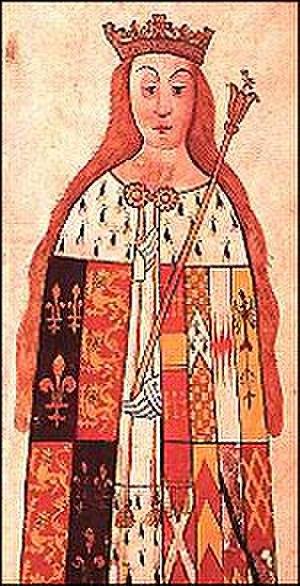
Les conjoints des souverains anglais sont les épouses des monarques d'Angleterre. Ce sont, pour la plupart, des femmes, qui ont toutes reçu le titre de reine. Les époux des souveraines régnantes, en revanche, ont porté différents titres : rois pour Philippe II d'Espagne, époux de Marie Iʳᵉ, ou Guillaume III, époux de Marie II, prince pour l'époux de la reine Anne. Le terme de consort, inexistant au Moyen Âge ou à la Renaissance, apparaît au XVIIᵉ siècle dans un contexte où une femme peut monter sur le trône, nécessitant une distinction entre une reine régnante et l'épouse du souverain. Il s'applique après l'avènement de la reine Anne pour désigner son époux, et sera repris pour désigner les conjoints des monarques britanniques, bien que n'apparaissant pas dans la titulature officielle, puis pour ceux de monarques d'autres États. Le royaume d'Angleterre a fusionné avec le royaume d'Écosse en 1707, pour former le royaume de Grande-Bretagne. Il n'y a donc plus de reines, ni princes consorts anglais, à partir de cette date.
Cet article donne la liste des princesses de Galles depuis 1361, relative aux épouses des princes de Galles, les héritiers du trône d'Angleterre, puis de Grande-Bretagne. Sur les dix princesses que connaissent l'Angleterre et la Grande-Bretagne depuis cette date, seules quatre d'entre elles sont devenues par la suite reines consorts de Grande-Bretagne, tandis que deux autres sont devenues reines consorts d'Angleterre par un remariage ultérieur.